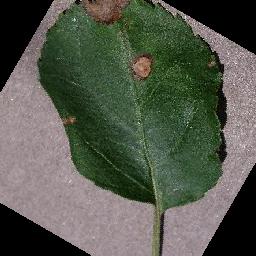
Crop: apple
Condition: black_rot